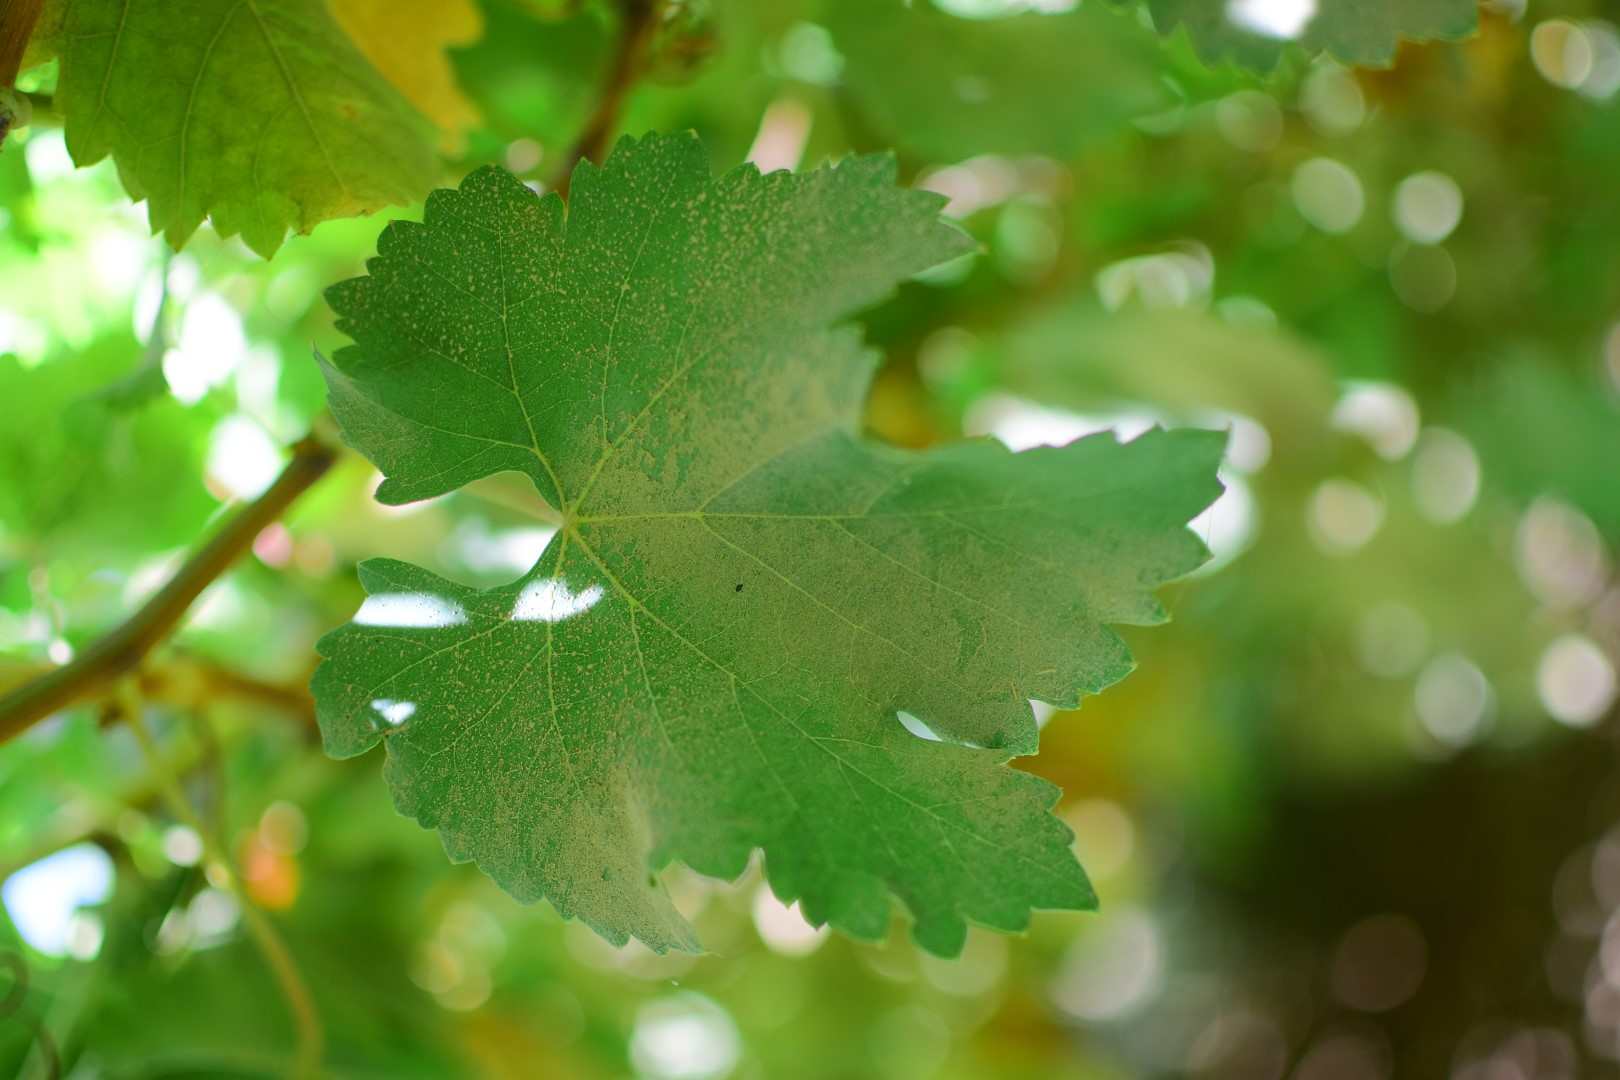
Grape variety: Frinsi